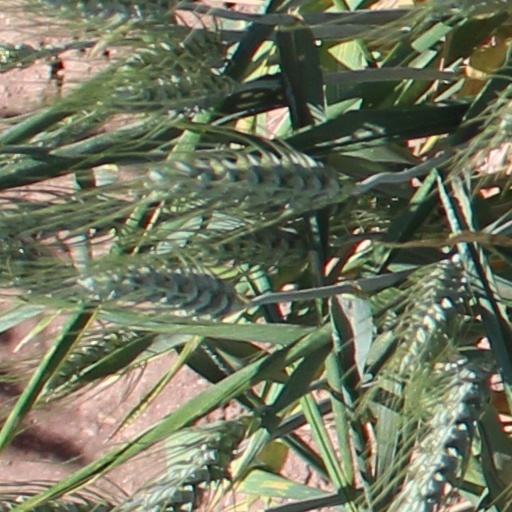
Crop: wheat